Heights Community Center

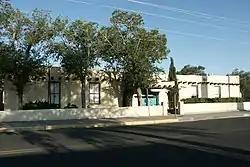
Heights Community Center in 2003

The Heights Community Center is a historic community center in Albuquerque, New Mexico. It was built from 1938 to 1940 by the National Youth Administration (NYA), a New Deal agency which provided jobs and vocational training for young Americans. The building was constructed on a minimal budget using donated and scavenged materials, including discarded nails collected from the Albuquerque Municipal Airport construction site. Subsequently, the NYA also built the Barelas Community Center in 1942. These were the first two community centers in the city, and both are still in use as of 2021. The Heights Community Center has hosted the same types of functions since it opened, including dances, classes and activities for children, and space for community groups. The building was added to the New Mexico State Register of Cultural Properties and the National Register of Historic Places in 2021. It is also an Albuquerque Historic Landmark.